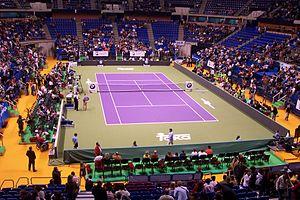
Le Palacio de Deportes José María Martín Carpena, situé à Malaga, a une capacité de 11 300 spectateurs et accueille l'équipe de basket locale Unicaja.